Erema

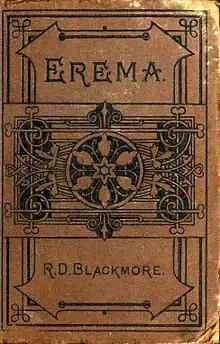
Cover of the 1st edition

Erema; or, my father's sin is a three-volume novel by R. D. Blackmore published in 1877. The novel is narrated by a teenage girl called Erema whose father escaped from England having been charged with a murder he did not commit. Erema has grown up in exile with her father, and the story begins in California in the 1850s.